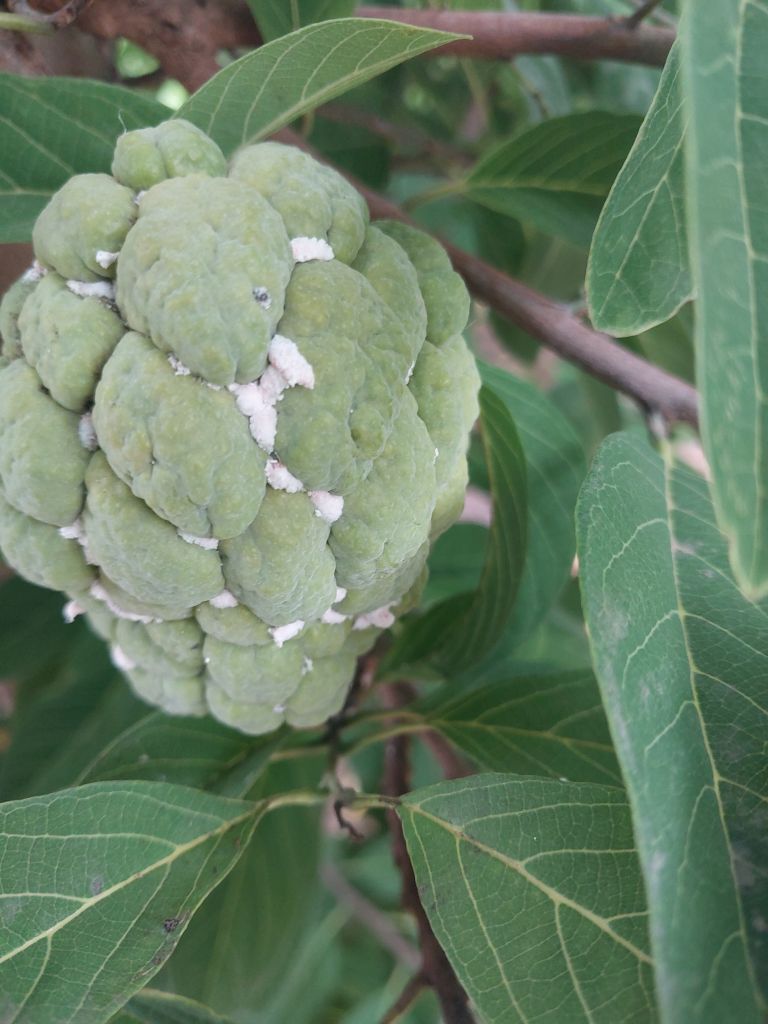
Disease label: Mealy Bug